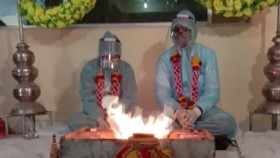
Objects detected:
Face_Shield
Face_Shield